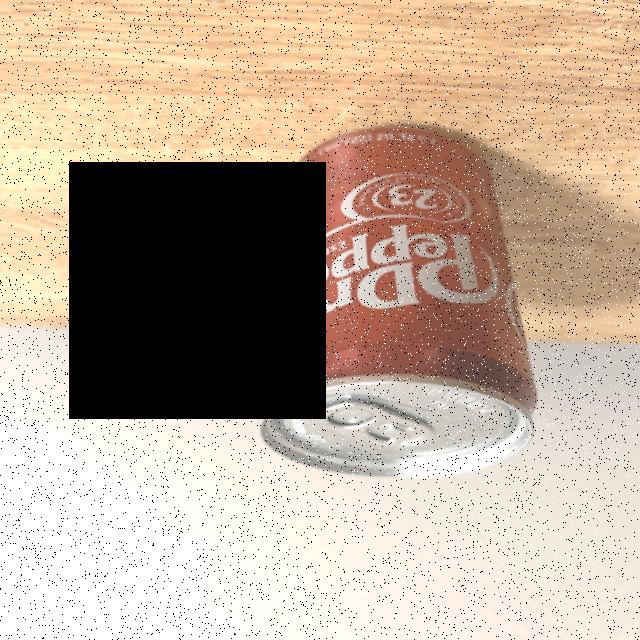
Label: cans